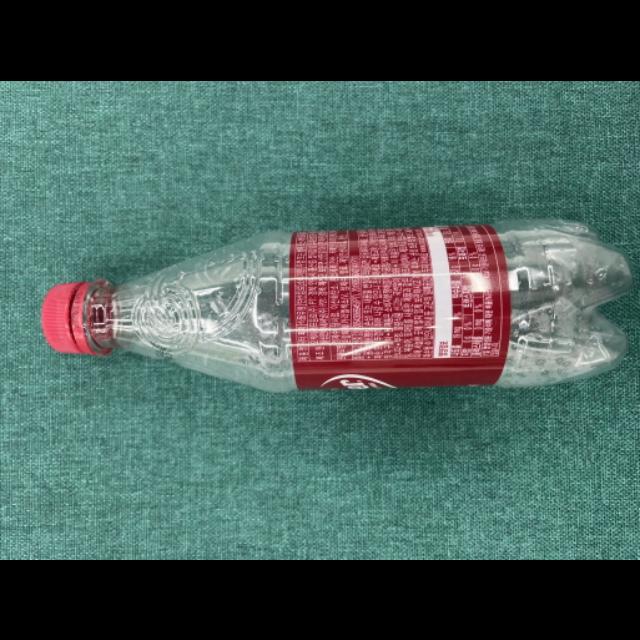
Label: bottles